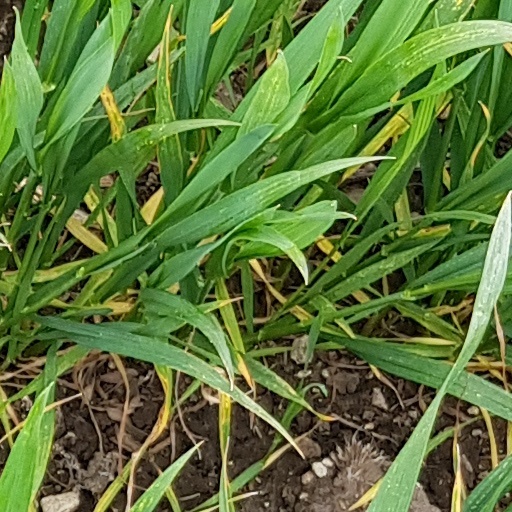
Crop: wheat